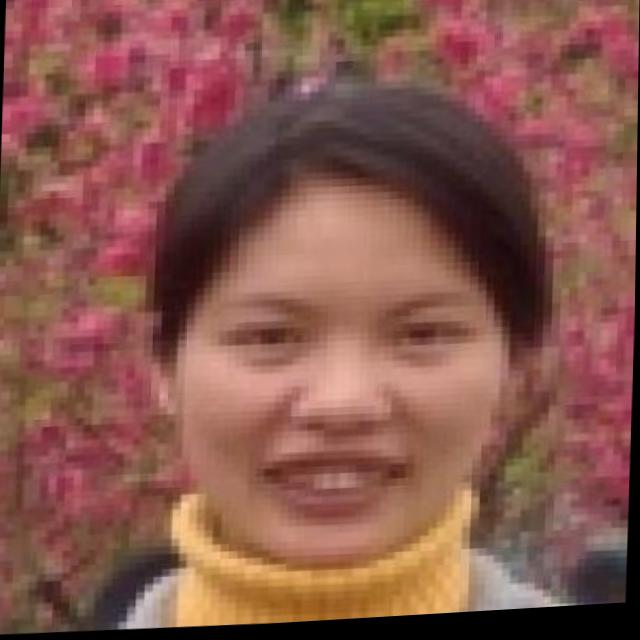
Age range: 21-44